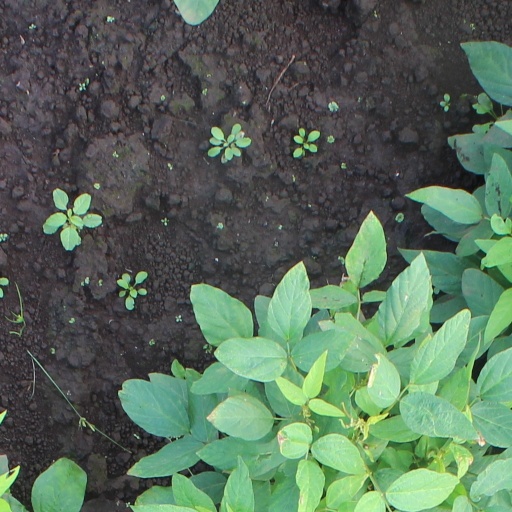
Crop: soybean